List of Malcolm in the Middle characters

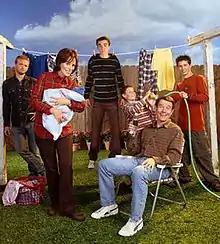
The cast of "Malcolm in the Middle" as of season 5, (from behind, left to right): Christopher Masterson as Francis, Frankie Muniz as Malcolm, Erik Per Sullivan as Dewey, and Justin Berfield as Reese. (In front, left to right) Jane Kaczmarek as Lois and Bryan Cranston as Hal. Lois is holding their fifth son, Jamie.

The following characters had significant roles in the American television comedy series "Malcolm in the Middle", which was originally televised from 2000 to 2006 on the Fox Network. A reunion miniseries will air in 2025.